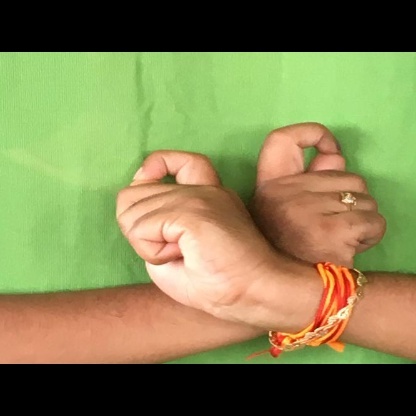
Mudra: Berunda